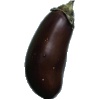
Label: Eggplant 1